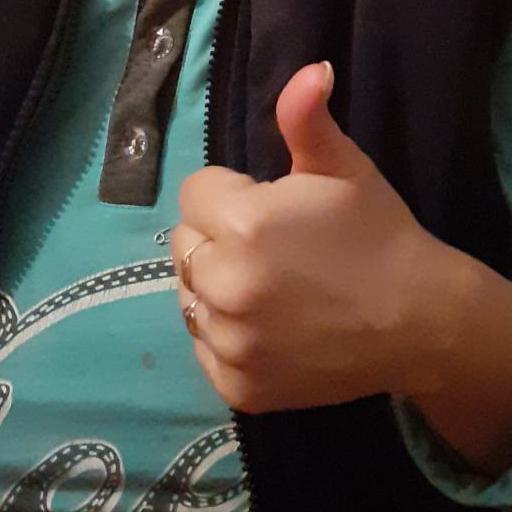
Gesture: like